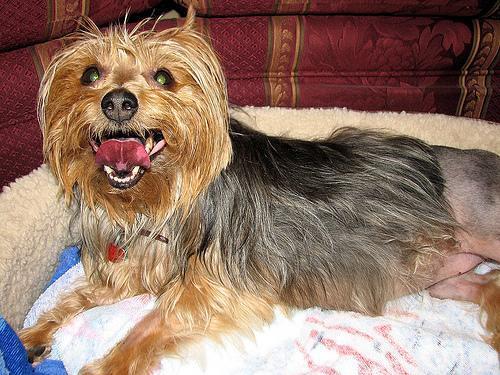
Australian_terrier